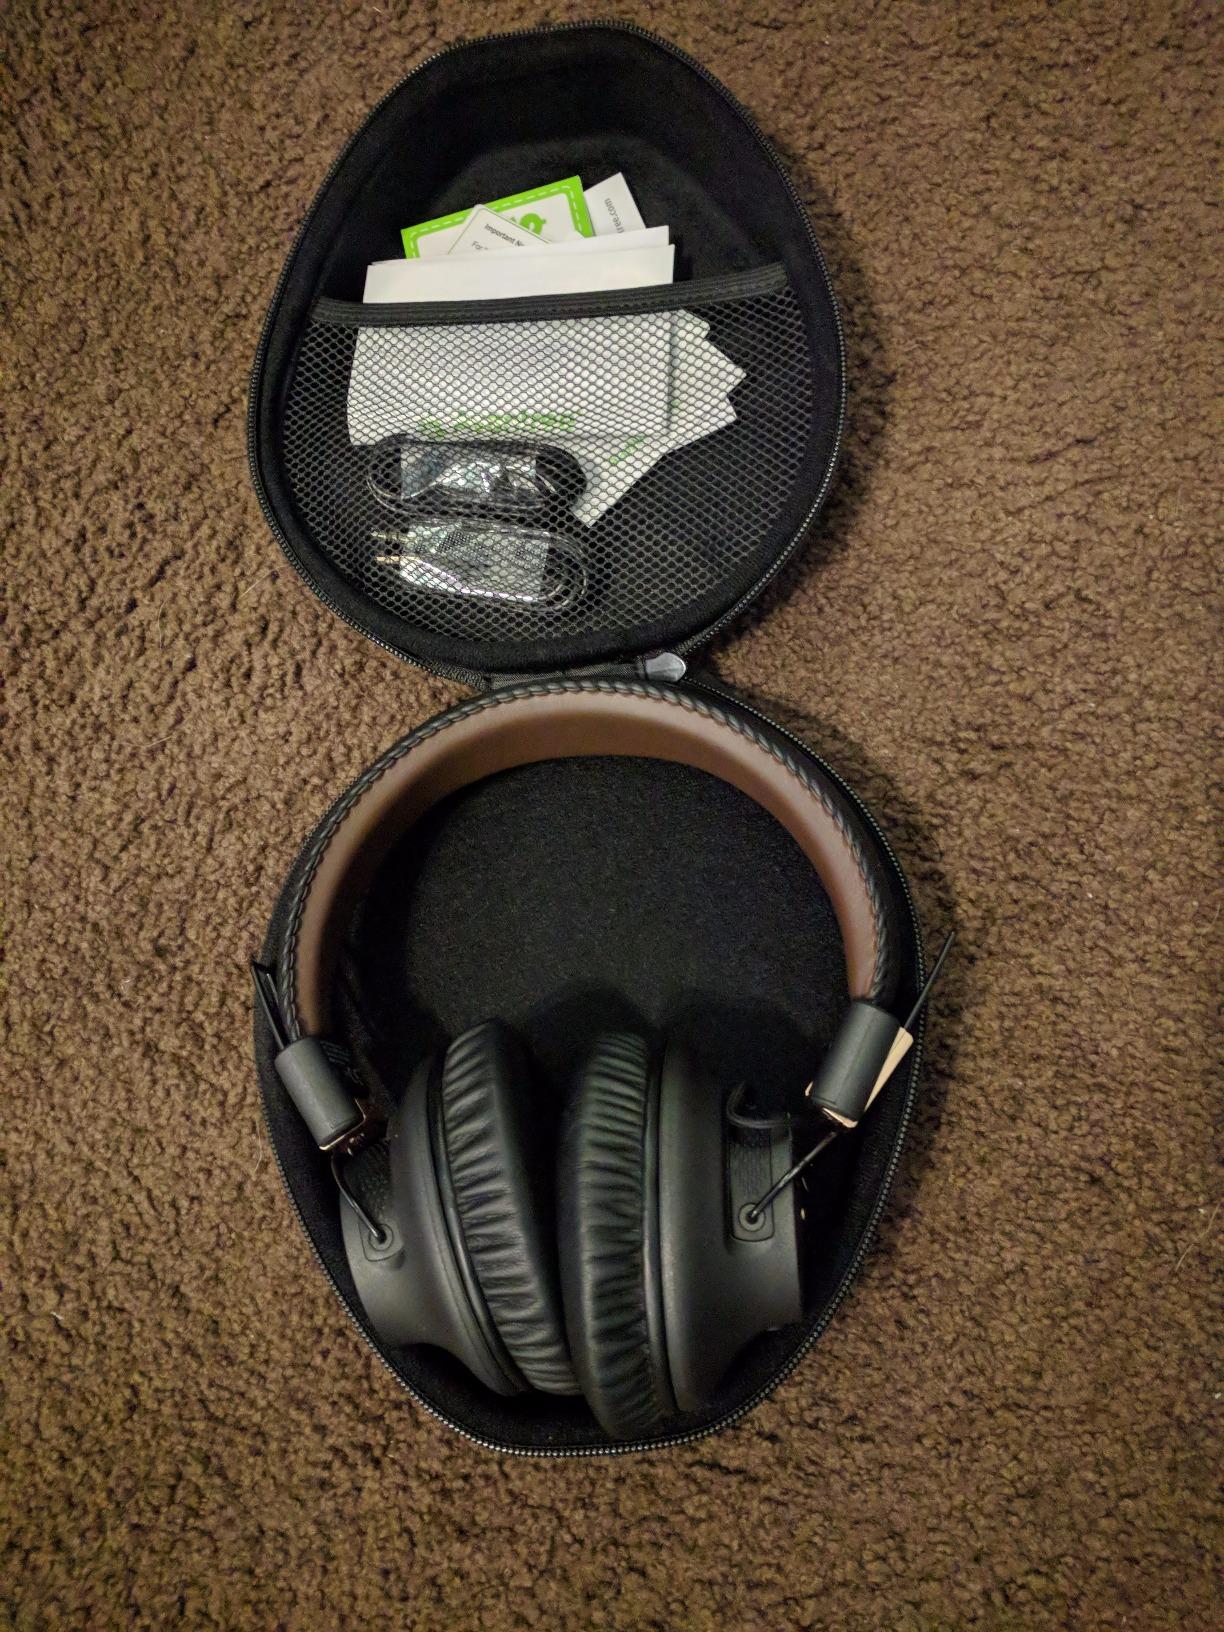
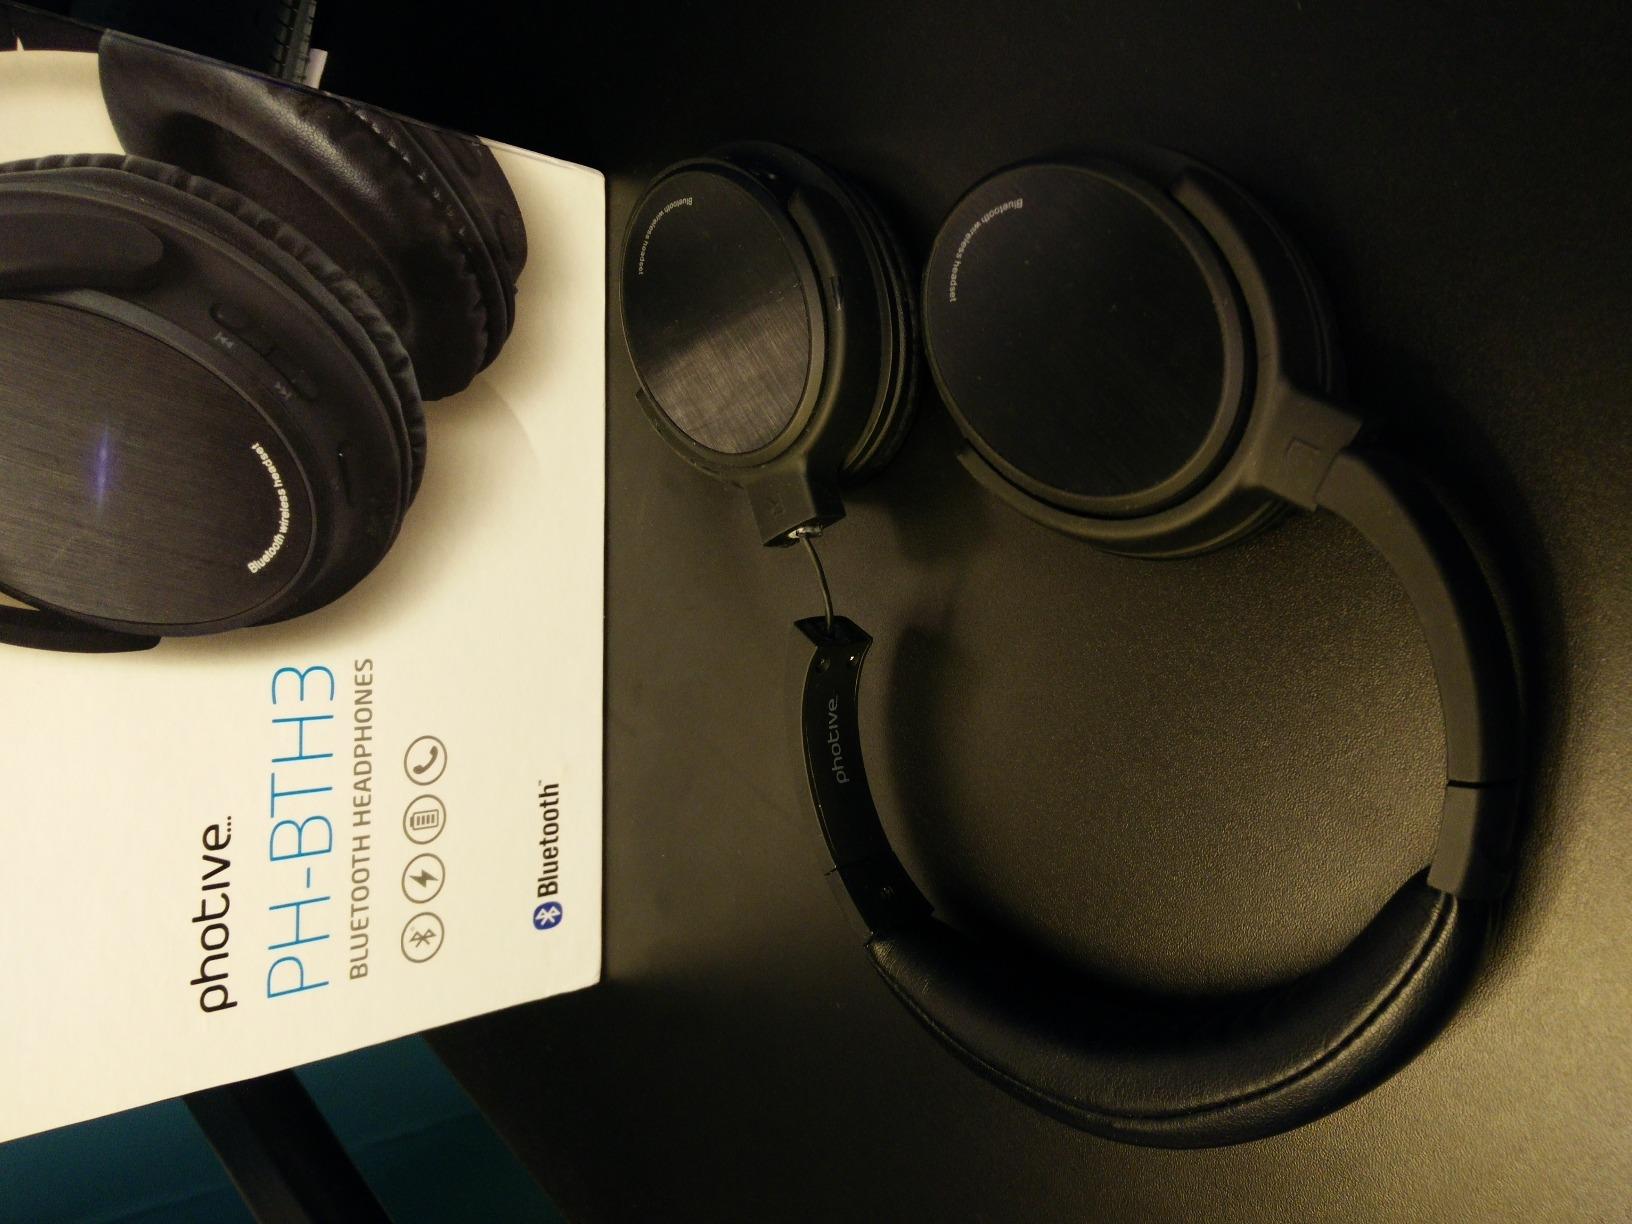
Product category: headphones
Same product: no